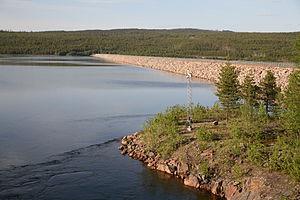
La centrale hydroélectrique de Messaure est une centrale hydroélectrique située dans la commune de Jokkmokk, au nord de la Suède.
Le parc national de Muddus est un parc national situé sur les communes de Jokkmokk et Gällivare, dans le comté de Norrbotten, à l'extrême Nord de la Suède. Le parc a été fondé en 1942, mais fut par la suite agrandi en 1984 pour couvrir au total 51 137 ha. Il est bordé au nord-ouest par la route européenne 45 et la réserve naturelle de Stubba qui assure la transition avec les autres aires naturelles de la région de Laponie.
Le secteur de l'hydroélectricité en Suède occupe une place majeure : en moyenne, 45 % de la production électrique est d'origine hydraulique.